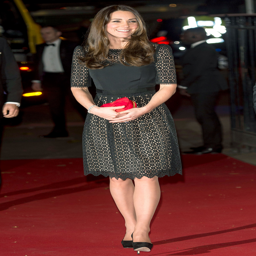
everybody dresses in black once in a while